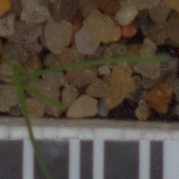
Label: loose_silkybent